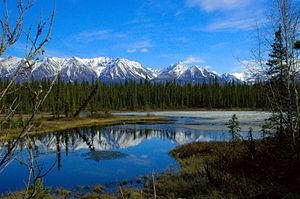
La McCarthy Road est une route d'Alaska, aux États-Unis, qui part de Chitina, par l'Edgerton Highway, jusqu'aux abords de McCarthy. Cette route, non goudronnée, suit le trajet du chemin de fer de Copper River and Northwestern Railway. C'est une des routes qui mène au Parc national de Wrangell-St. Elias ; elle donne accès aux anciennes mines de Kennecott. Un pont piétonnier, construit en 1990 permet aux visiteurs de rejoindre la petite ville de McCarthy.
Le parc national et réserve nationale de Wrangell-Saint-Élie est un parc national américain du Sud de l’Alaska. Le parc constitue une réserve de biosphère et fait partie du patrimoine mondial de l’Unesco. Il s’agit du plus grand parc national aux États-Unis, avec une superficie de 53 321 km², soit six fois la surface du parc national de Yellowstone. Il comprend le second sommet du pays, le mont Saint-Élie, culminant à 5 489 mètres. Il borde le parc national canadien Kluane. Il fut créé en 1980 par l’Alaska National Interest Lands Conservation Act.